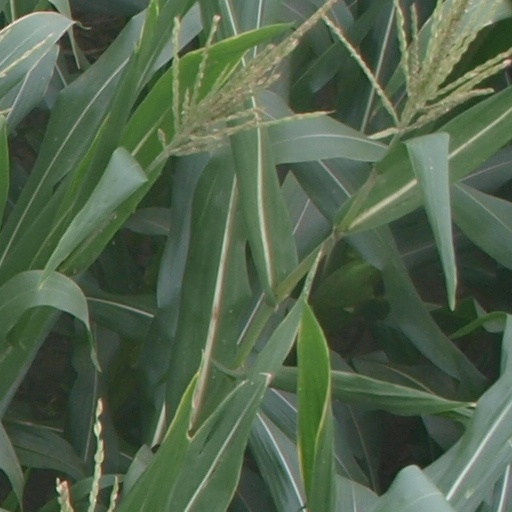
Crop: maize; corn